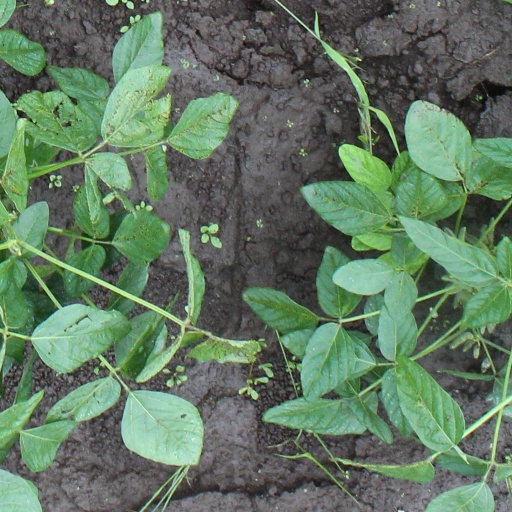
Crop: soybean